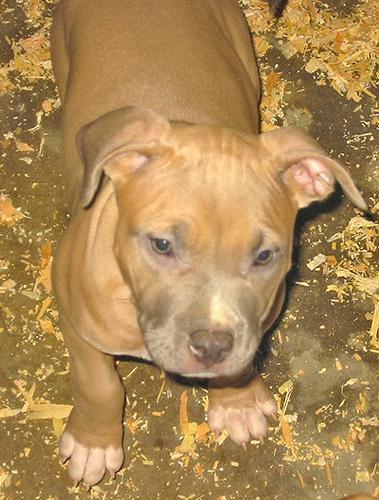
American_Staffordshire_terrier